Oldfield Baby Great Lakes

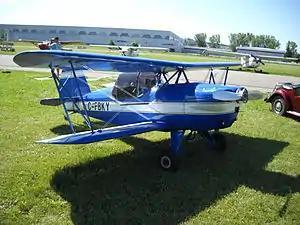

The Oldfield Baby Great Lakes is a homebuilt sport biplane. The aircraft has many known names, including the Baby Lakes, Oldfield Baby Lakes, Baby Great Lakes, Super Baby Lakes, Super Baby Great Lakes, and Buddy Baby Lakes